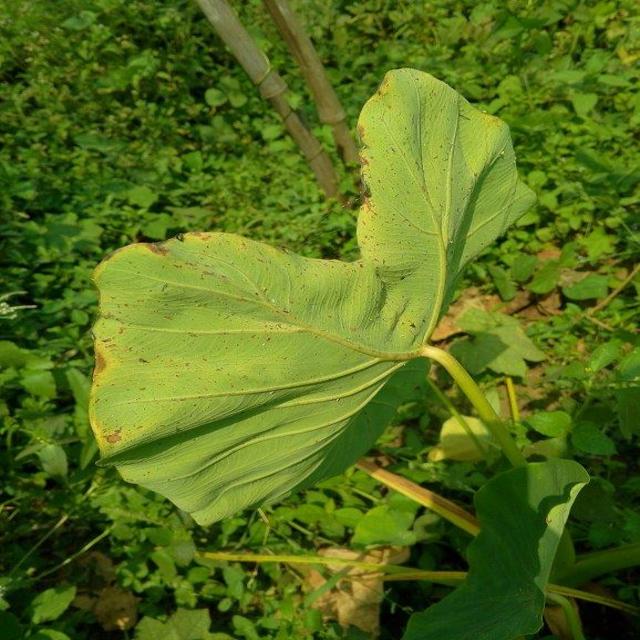
Label: Late_Blight